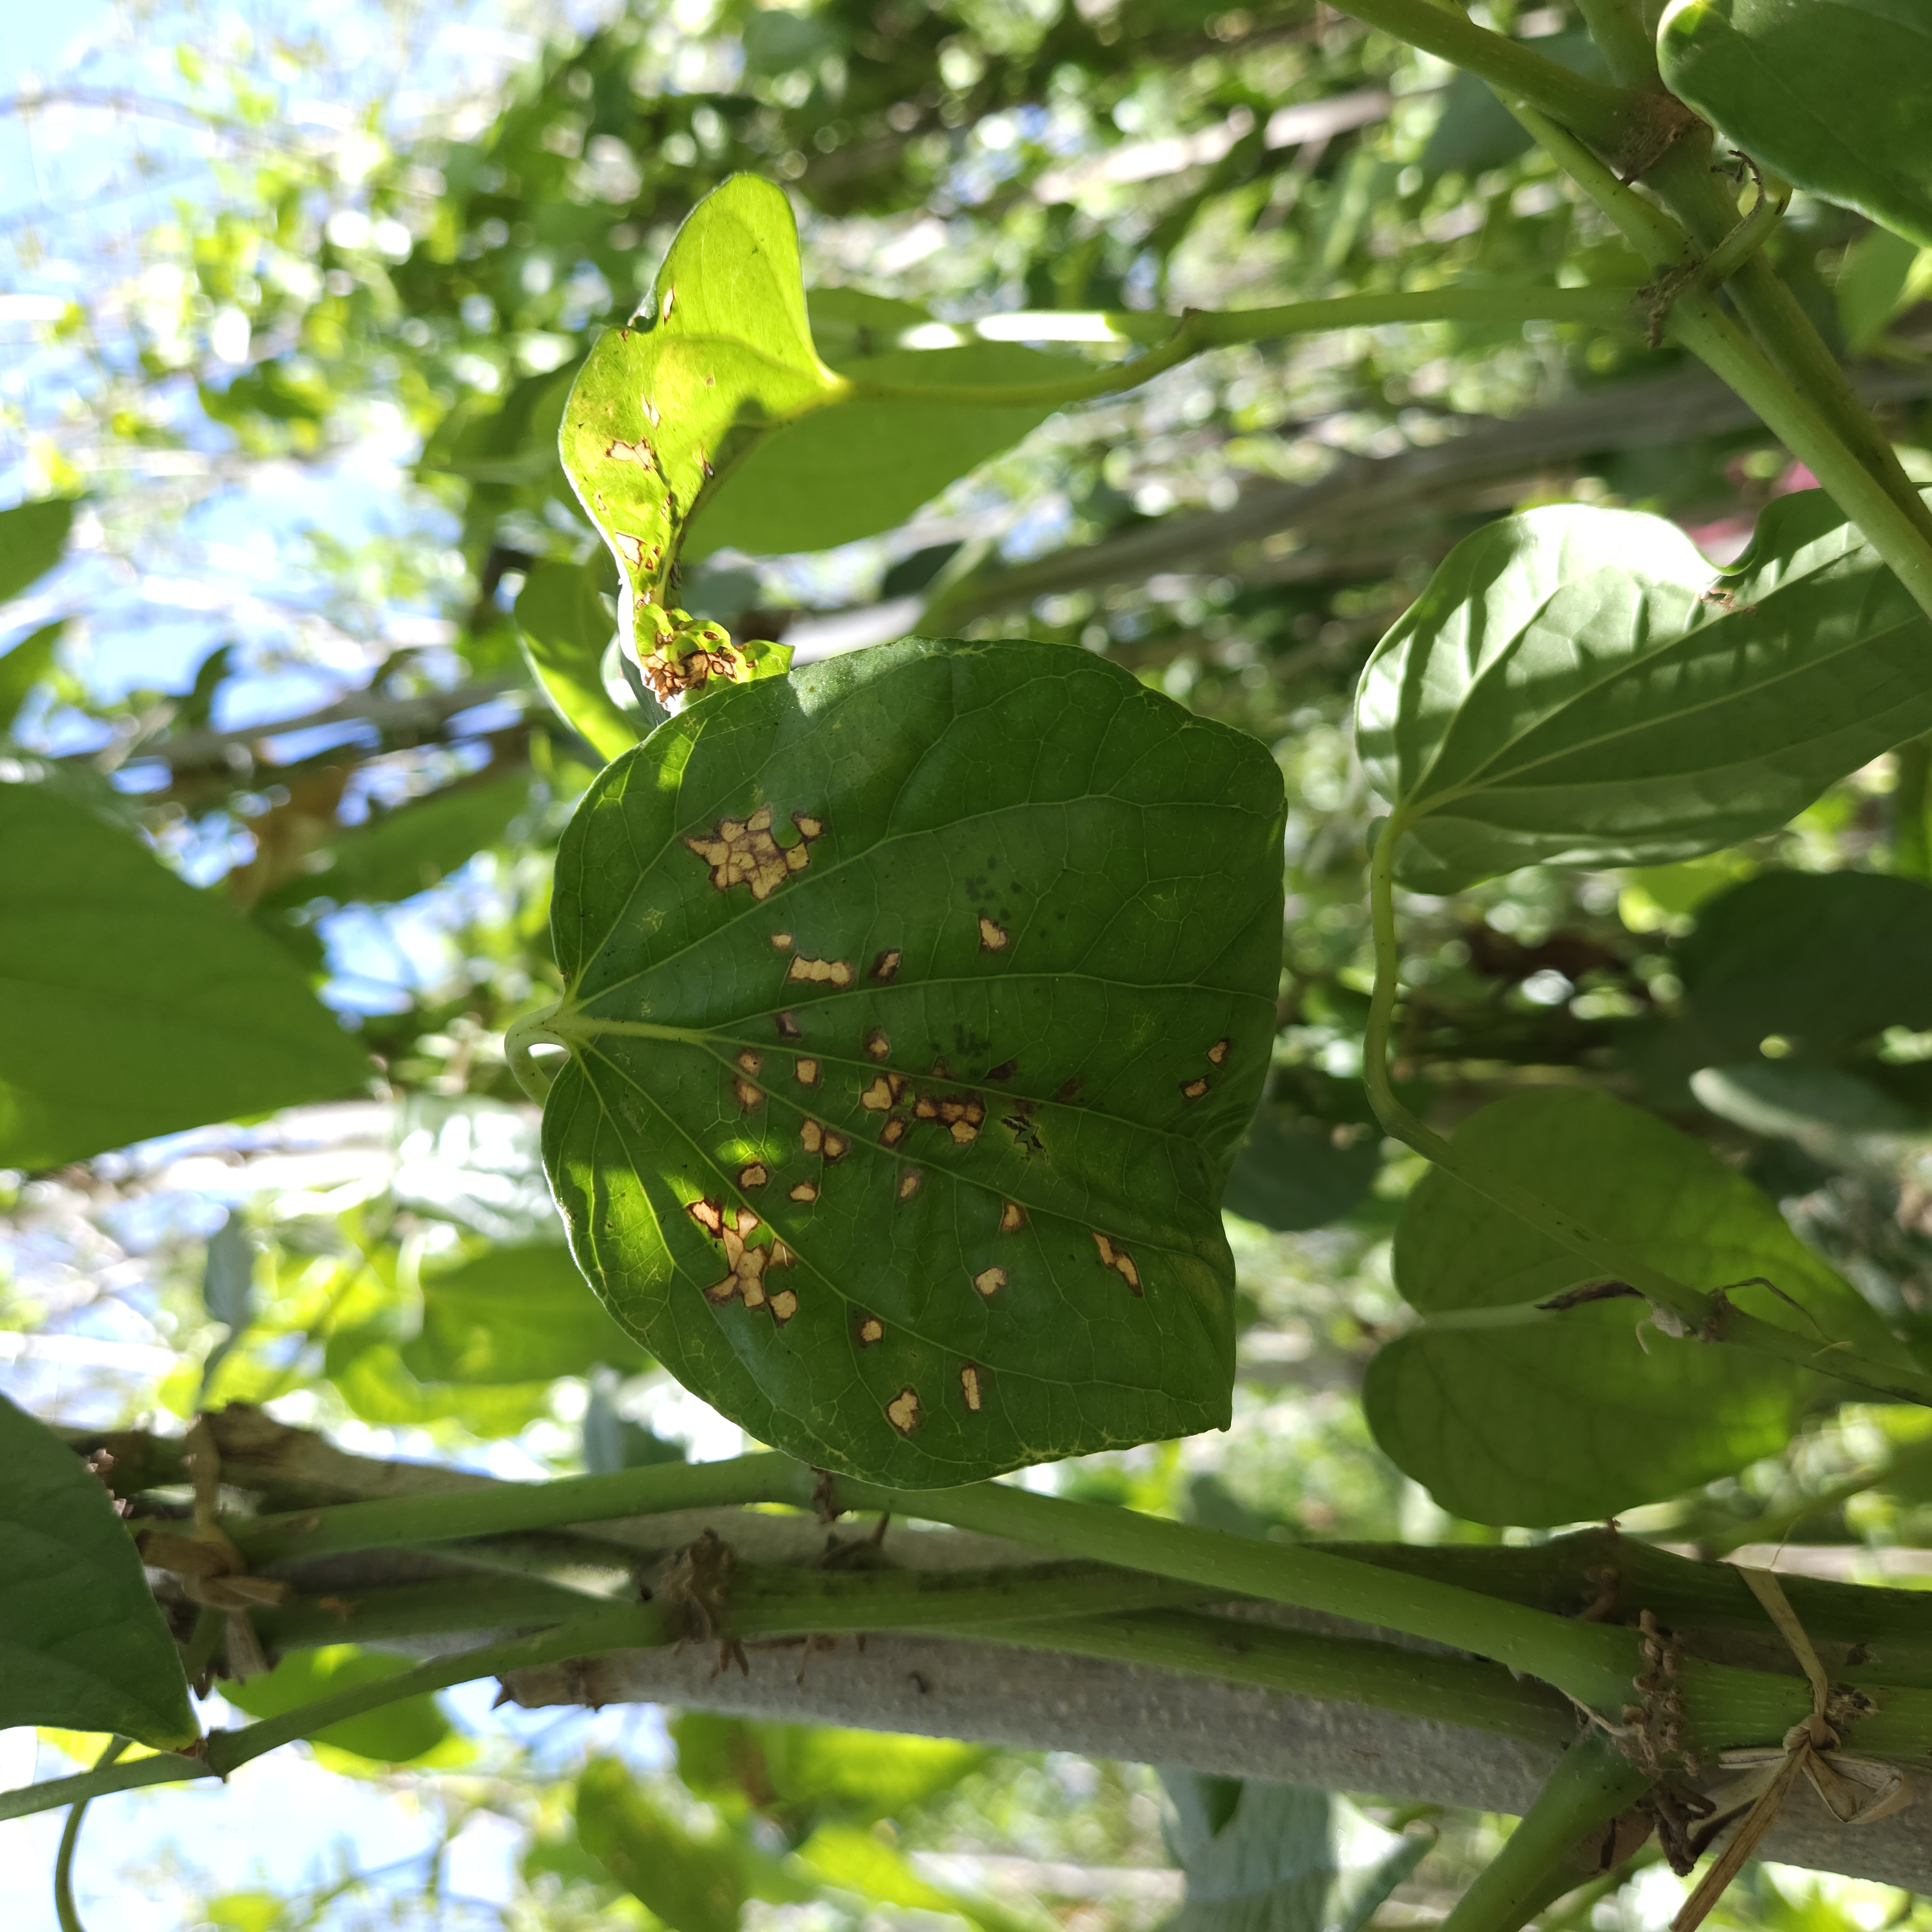
Label: Diseased